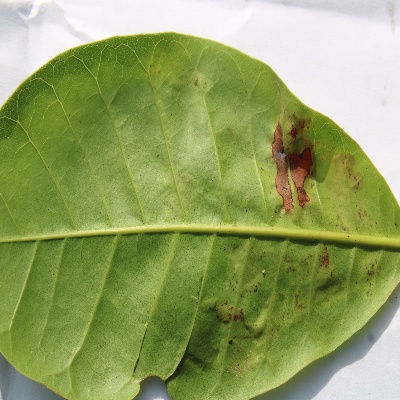
Crop: Cashew
Condition: leaf miner